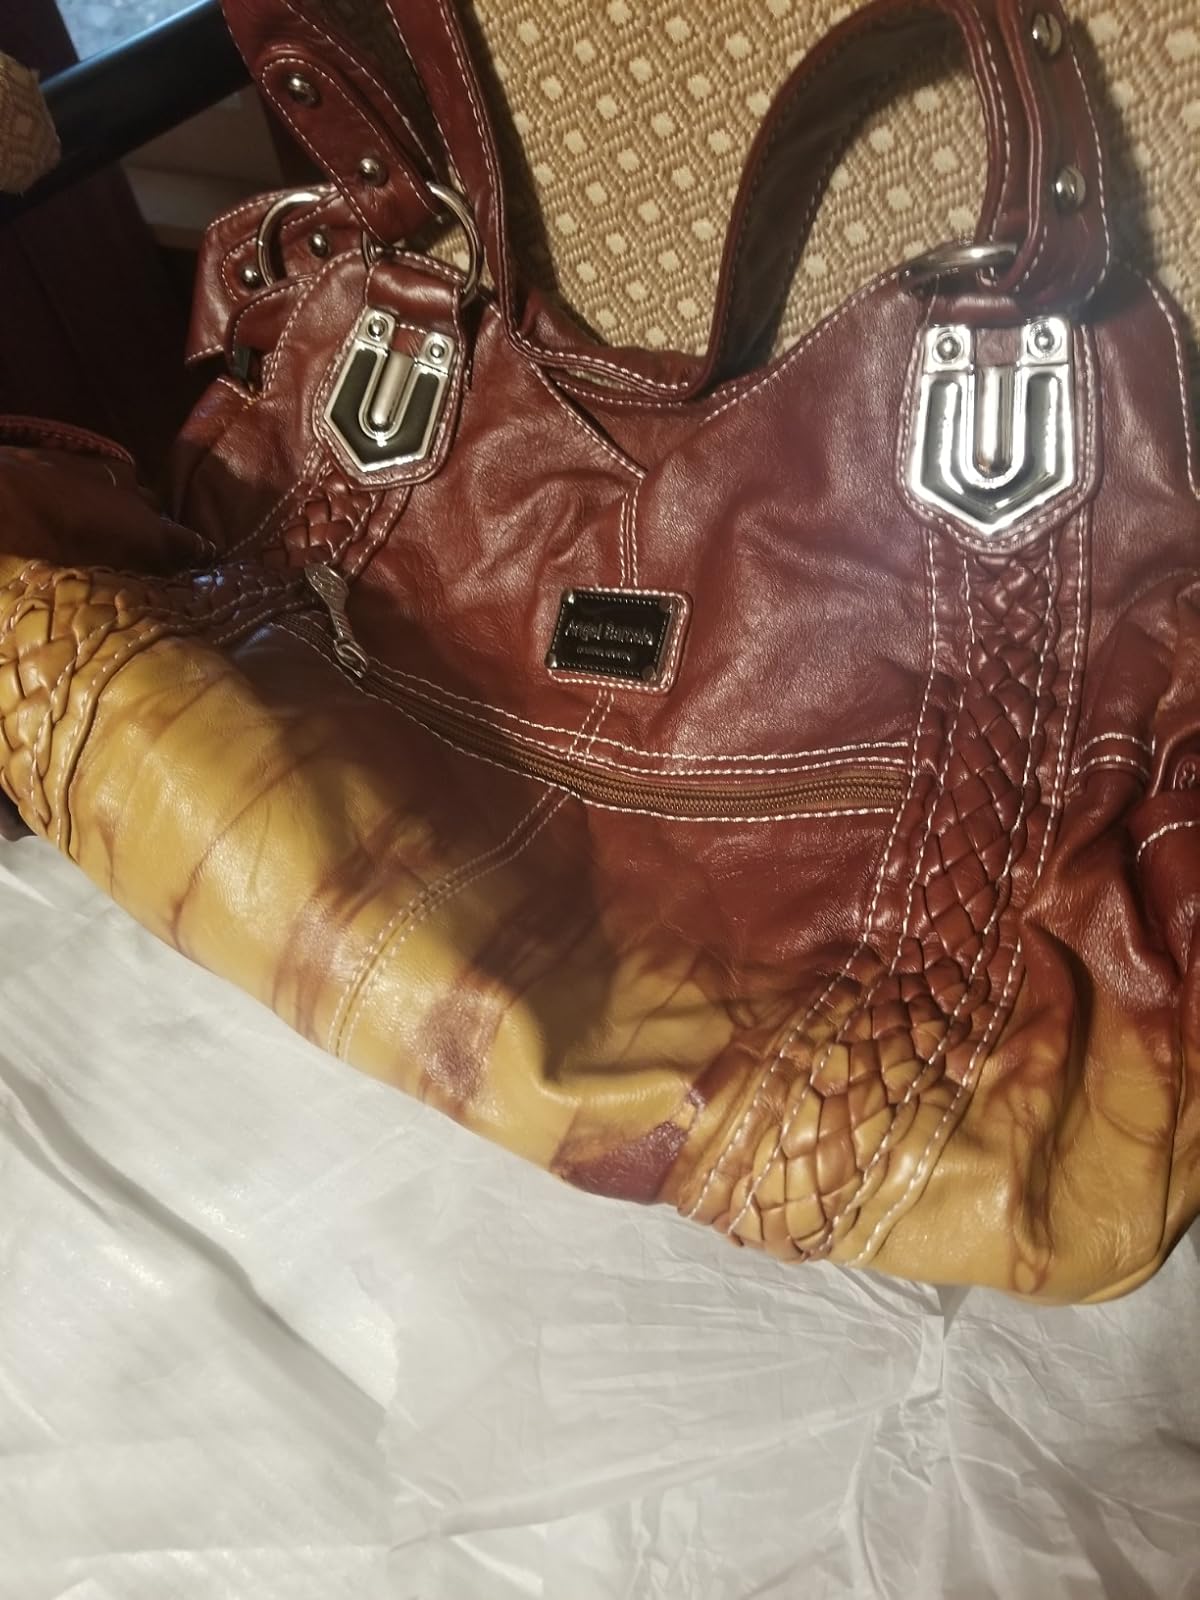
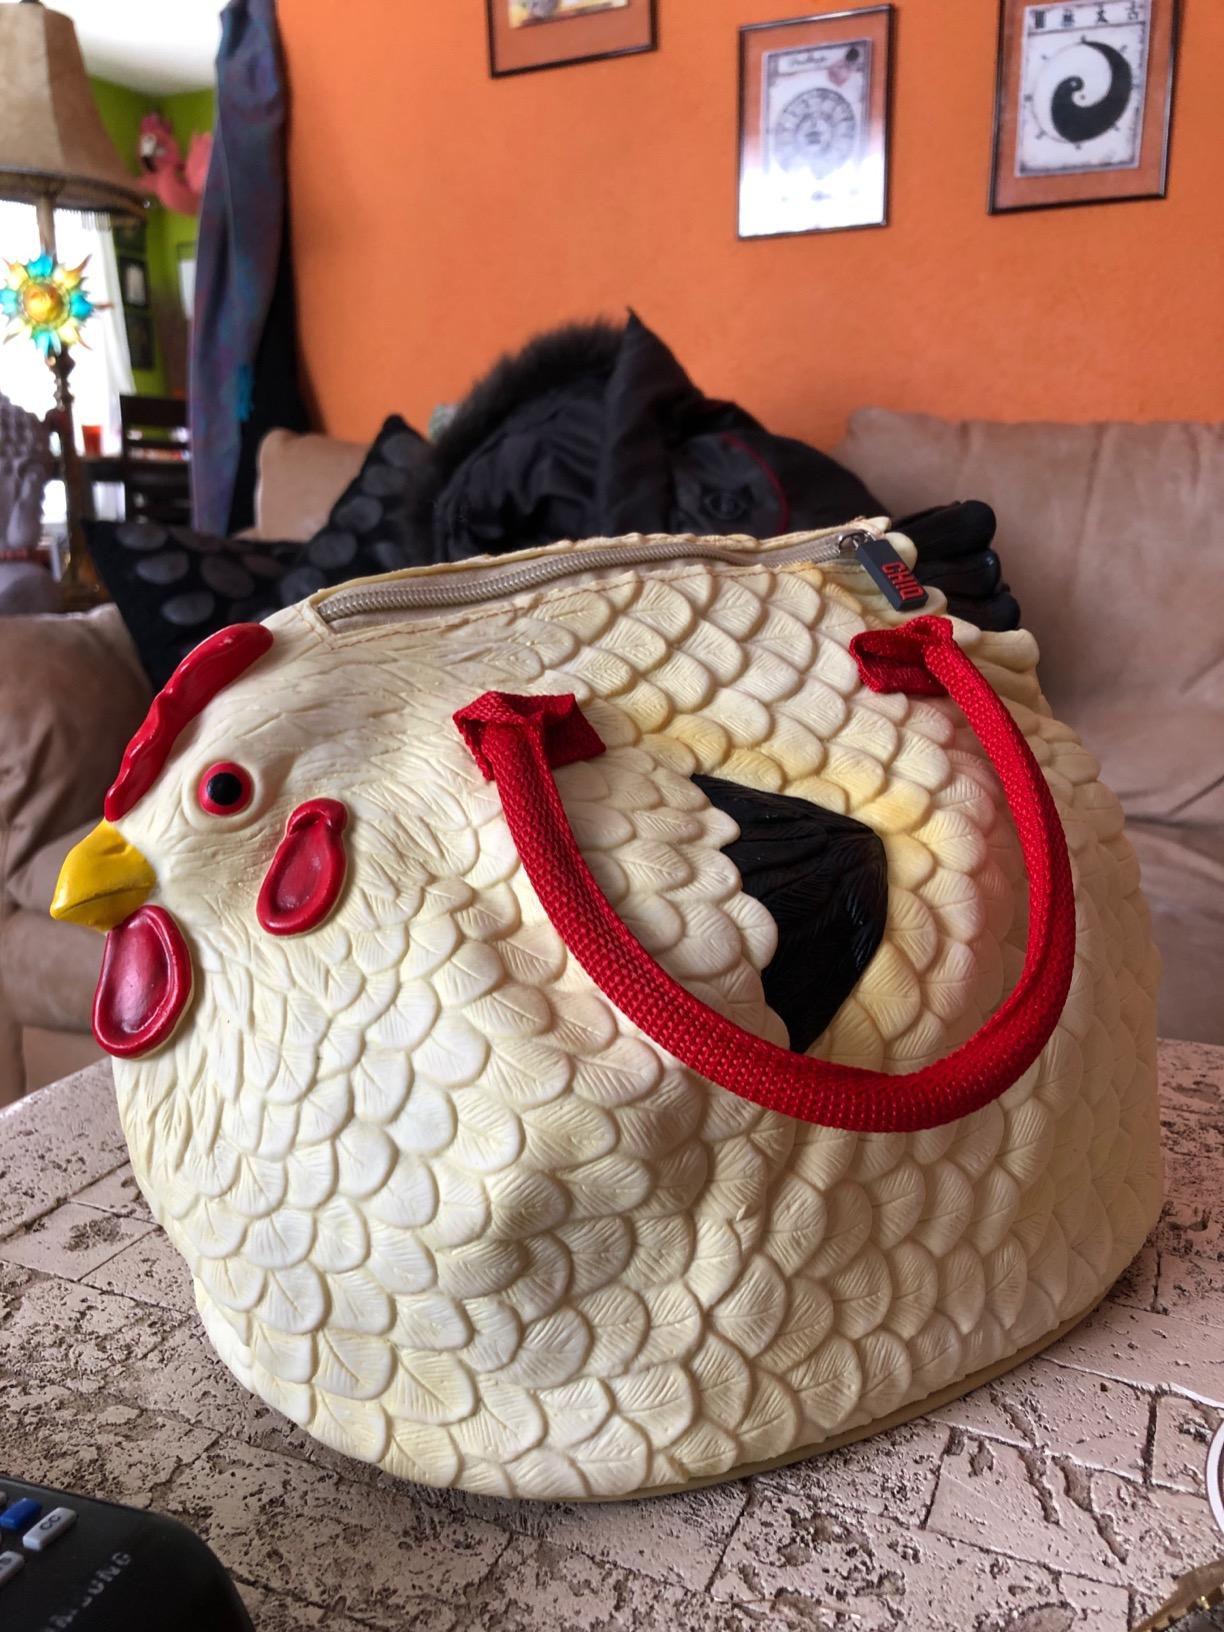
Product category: accessories_handbag
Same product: no